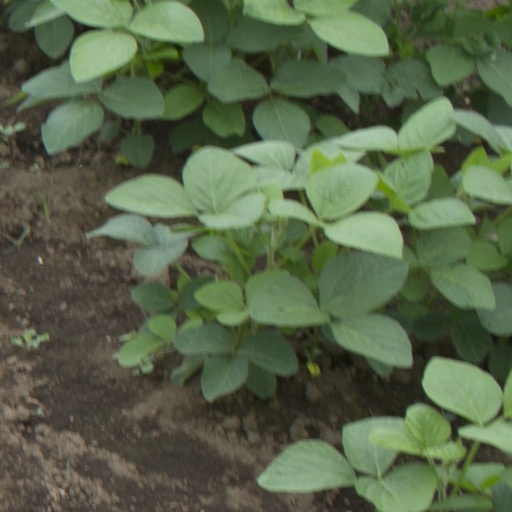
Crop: soybean